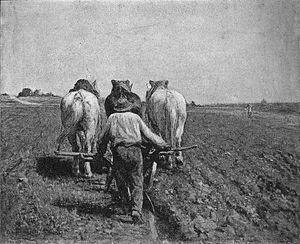
Karl Kasimir Otto Ritter von Thoren, dit Otto von Thoren est un peintre animalier autrichien.